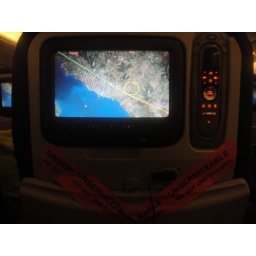
DSC02952 Is this flight safe. It is flying in circles and red tape says Do Not Occupy